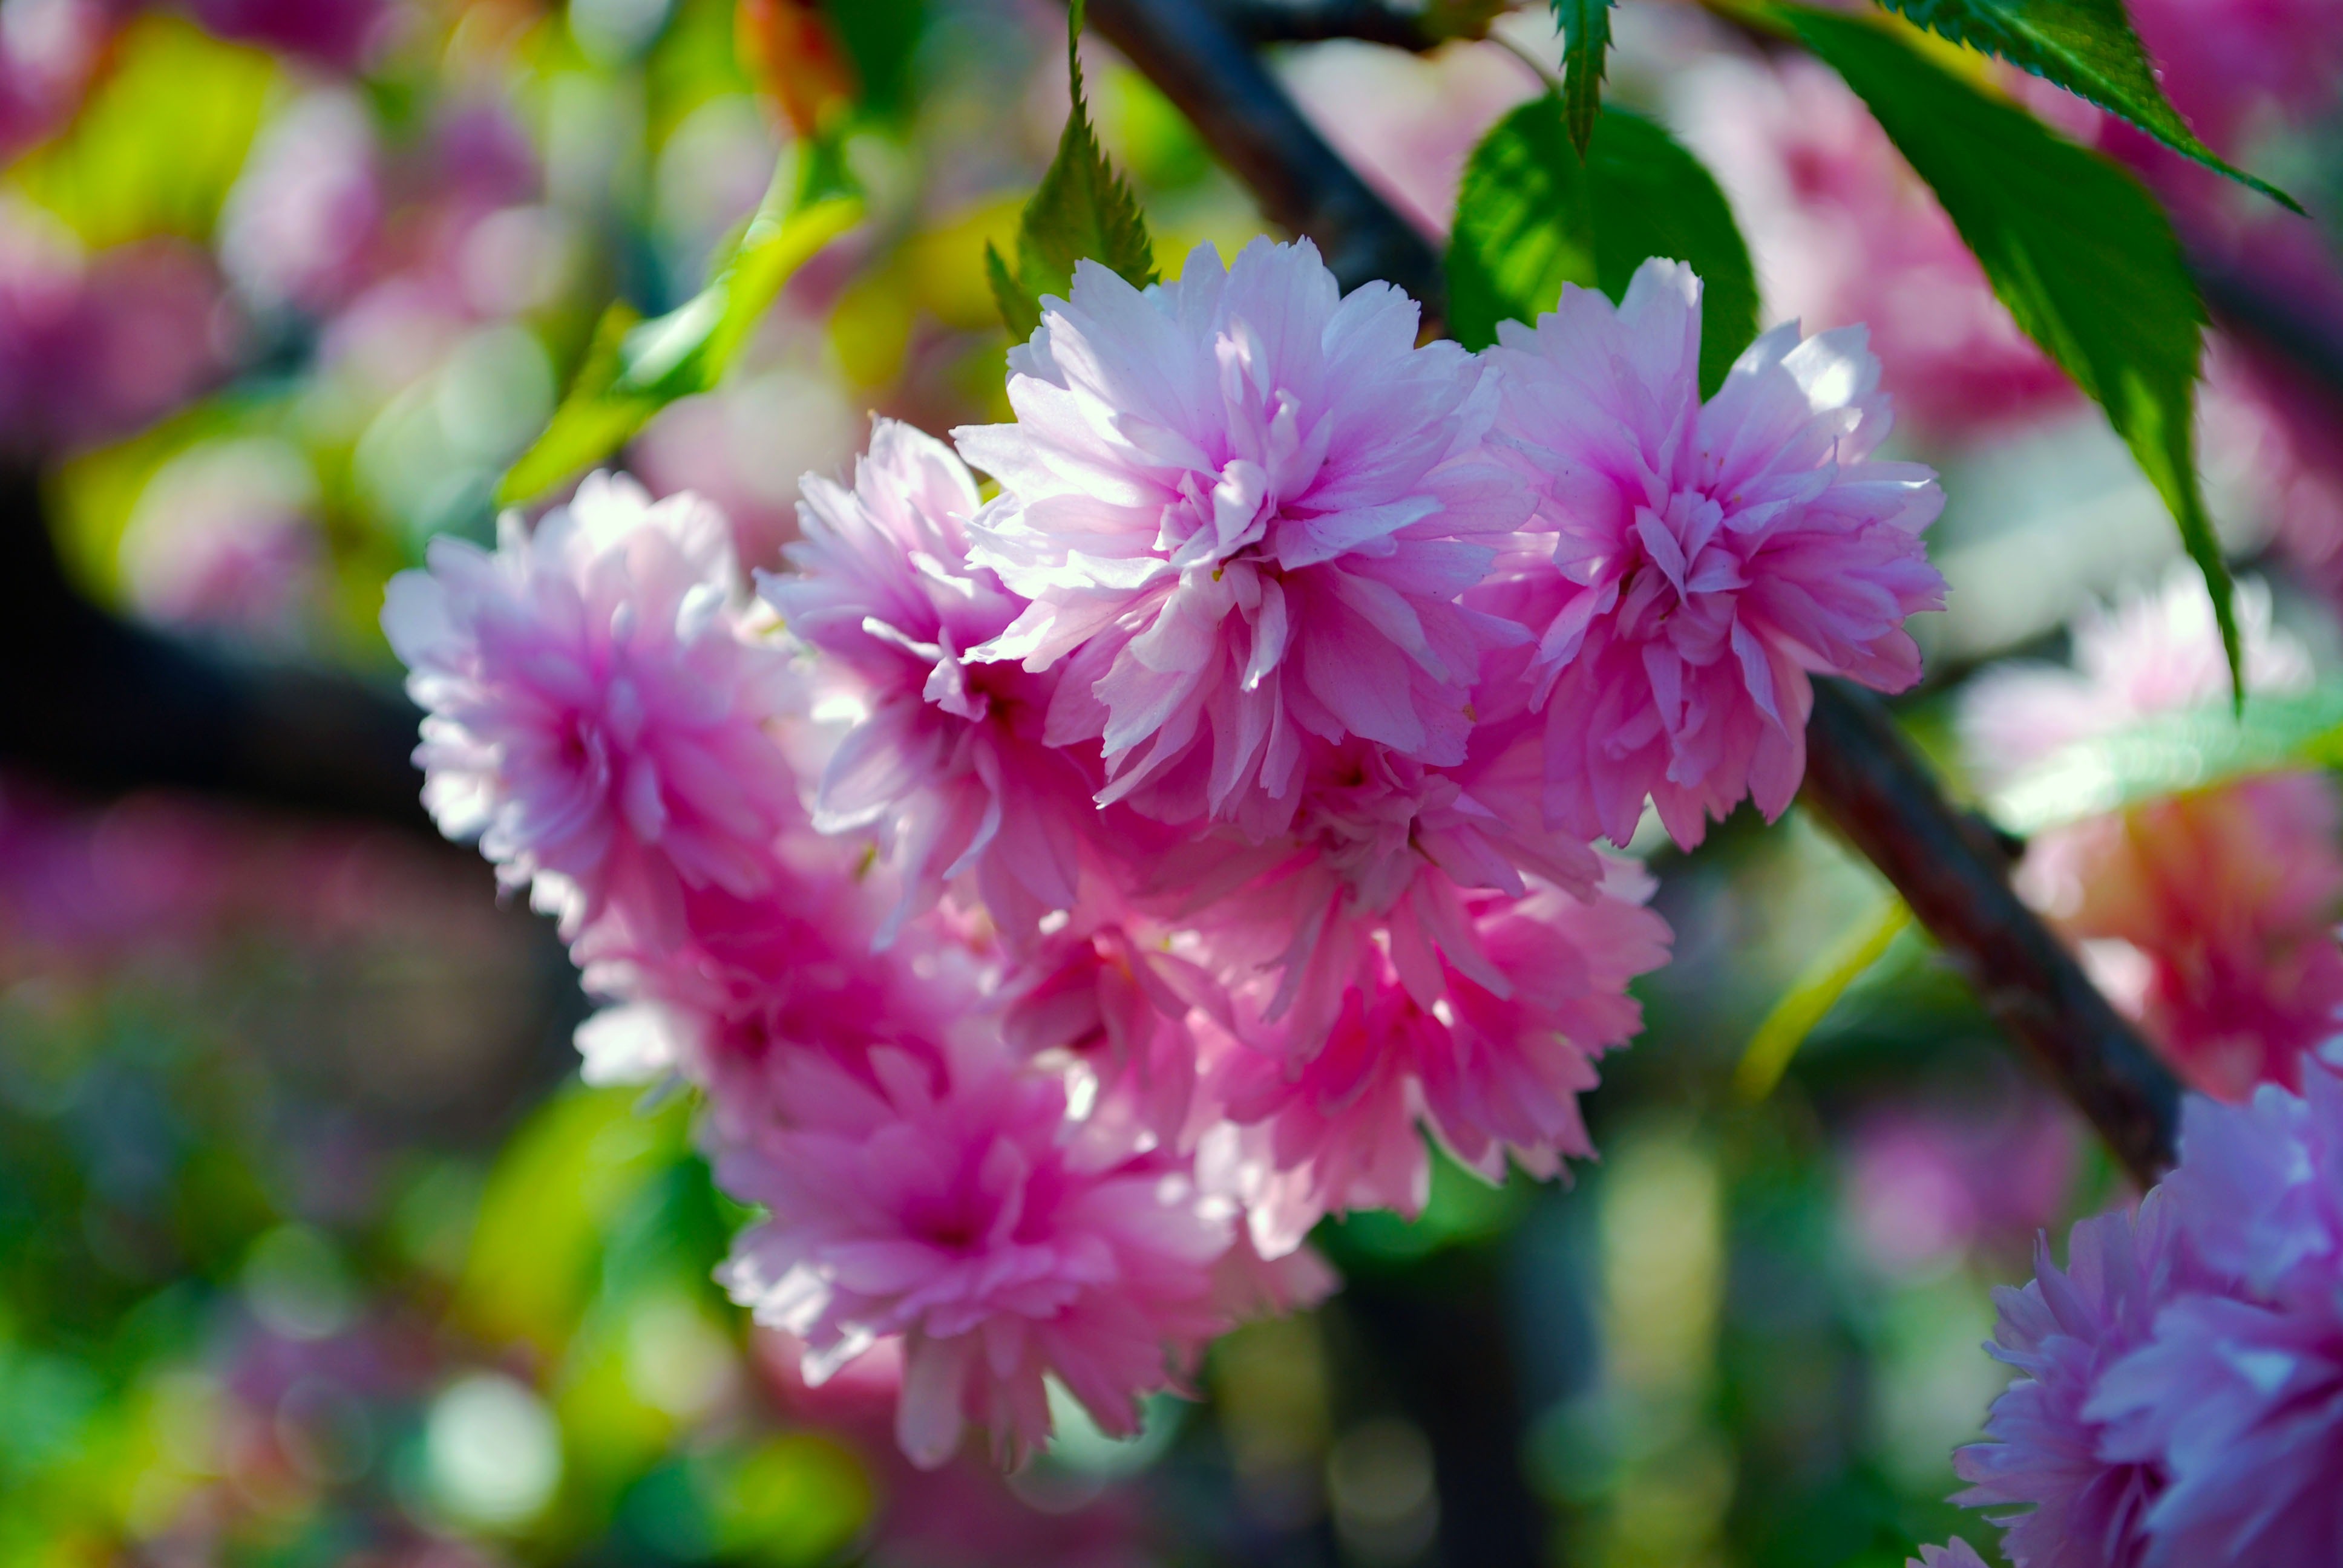
tree, branch, blossom, plant, flower, petal, bloom, spring, produce, botany, pink, flora, cherry blossom, flowers, shrub, cherry, macro photography, flowering plant, woody plant, land plant, japaninsche cherry